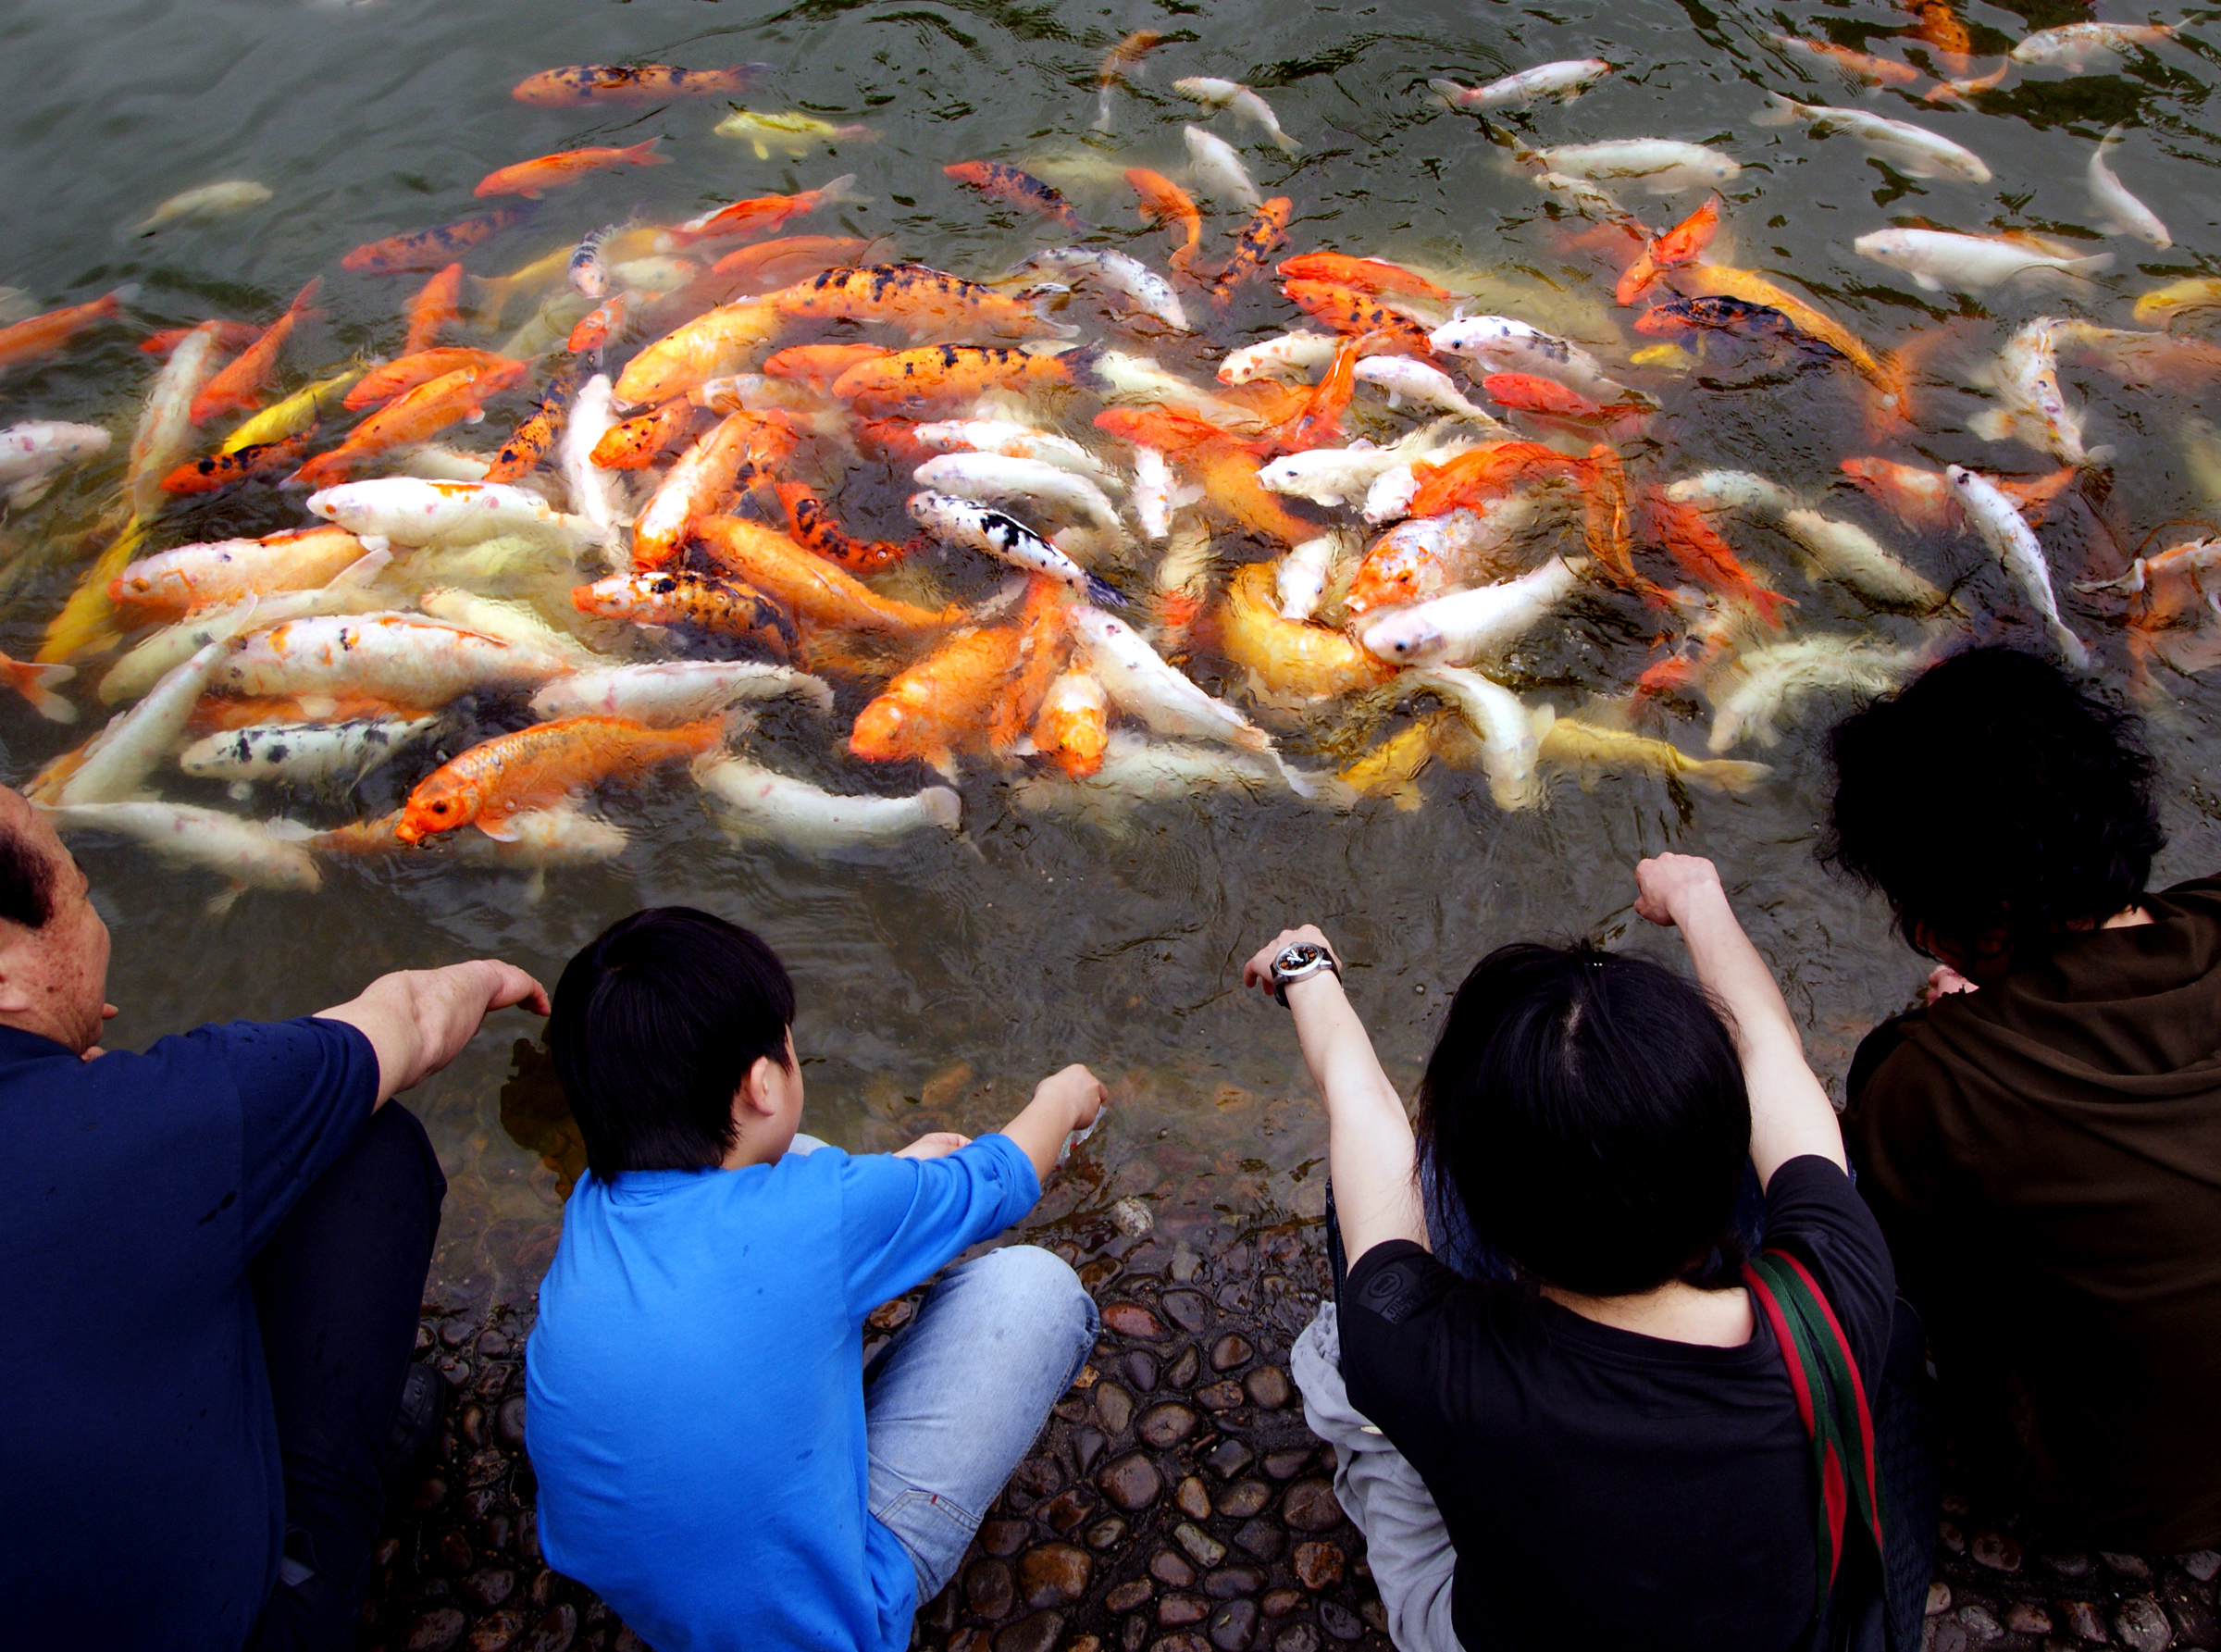
water, nature, recreation, seafood, fish, fun, pong, sonyalpha, koi, carp, animal source foods